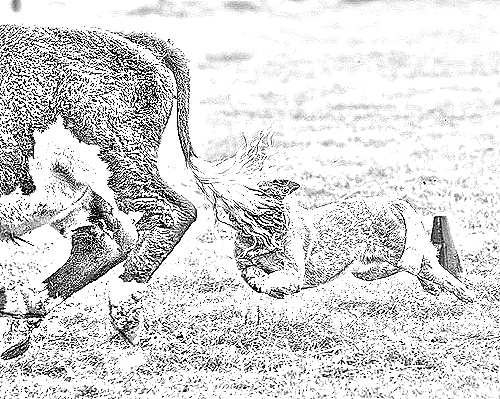
Portrait style: Sketch Portrait